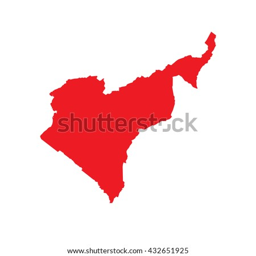
a map of the country